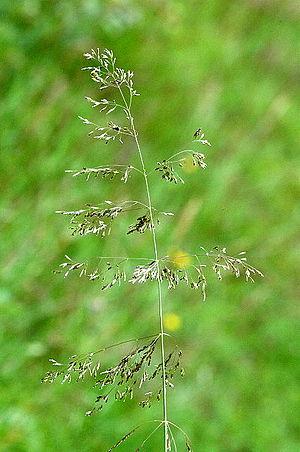
Cette liste de Tracheophyta de Bosnie-Herzégovine, ainsi que d’espèces introduites est un aperçu incomplet d’espèces de mousses, de fougères, de gymnospermes et d’angiospermes citées dans la littérature disponible en langues bosniaque, croate, serbe et serbo-croate. Cet aperçu n’inclue pas des espèces cultivées ni celles occasionnellement introduites.
La Canche flexueuse ou Deschampsie flexueuse est une plante herbacée de la famille des Poaceae.